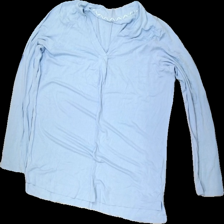
View: front
Type: Top
Category: Ladies
Brand: Not in the list
Brand text on label: Esmara
Colors: Blue
Material: 76% Viscose 24% Nylon
Cut: Regular, V-collar
Size: XL
Price range: 50-100
Recommended usage: Reuse
Description: blue yop